Emperor Abdication Law

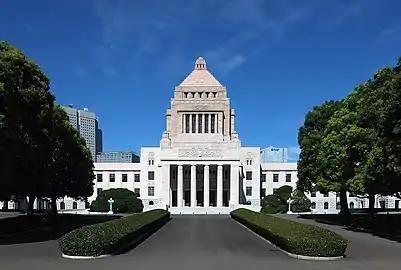
National Diet Building

A resolution was included in the bill, which confirmed "the Government will take into account the shrinking of the imperial family, and will consider various measures regarding the imperial succession, including the establishment of female palace, and to timely report to the National Diet."